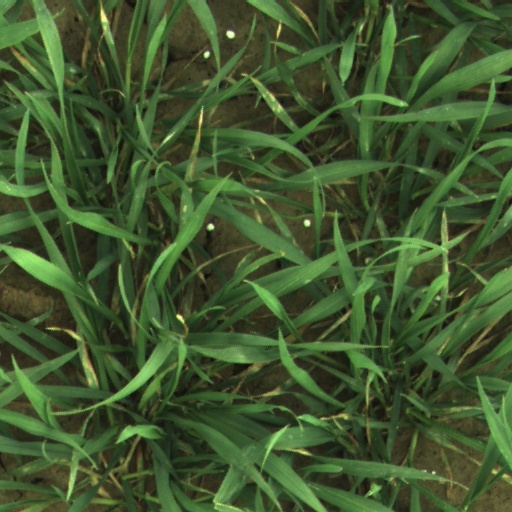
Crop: wheat